Nakhimov Naval School

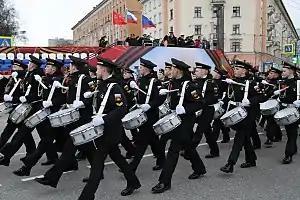
Cadets of the Murmansk Nakhimov Naval School in 2018.

The Riga Nakhimov Naval School existed from 1945 to 1953 in the capital Latvian SSR, operating from the building that is now the Latvian War Museum throughout its 8 year existence. A notable alumni of the school included Afro-Russian actor and poet James Lloydovich Patterson.